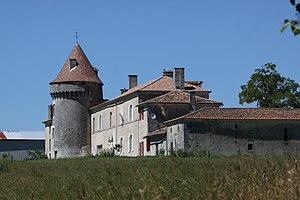
Château des marquis de Pindray d'Ambelle à Sainte-Croix-de-Mareuil (Dordogne, France)
Isabelle de Pindray d'Ambelle, née Isabelle de Houdetot le 9 juin 1868 à Paris, est une écrivaine française, morte à Bordeaux le 28 octobre 1951. Son unique roman, Monsieur de Puyloubard, reçoit en 1926 le prix Montyon de l'Académie française.
Sainte-Croix-de-Mareuil est une commune française située dans le département de la Dordogne, en région Nouvelle-Aquitaine.